Big Girls Don't Cry (film)

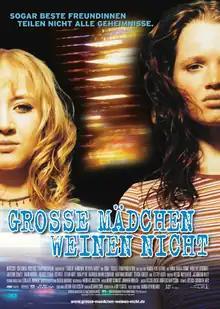
Theatrical release poster

Big Girls Don't Cry is a 2002 German teen drama film written and directed by Maria von Heland. It tells the story of two teenage girls in Berlin, one of whom takes revenge on the daughter of her father's lover. A subplot involves a third girl who drifts into pornography and comes to a bad end.